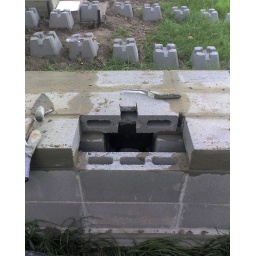
Added cap blocks to the kitchen bar foundation, with access in the back for natural gas line installation